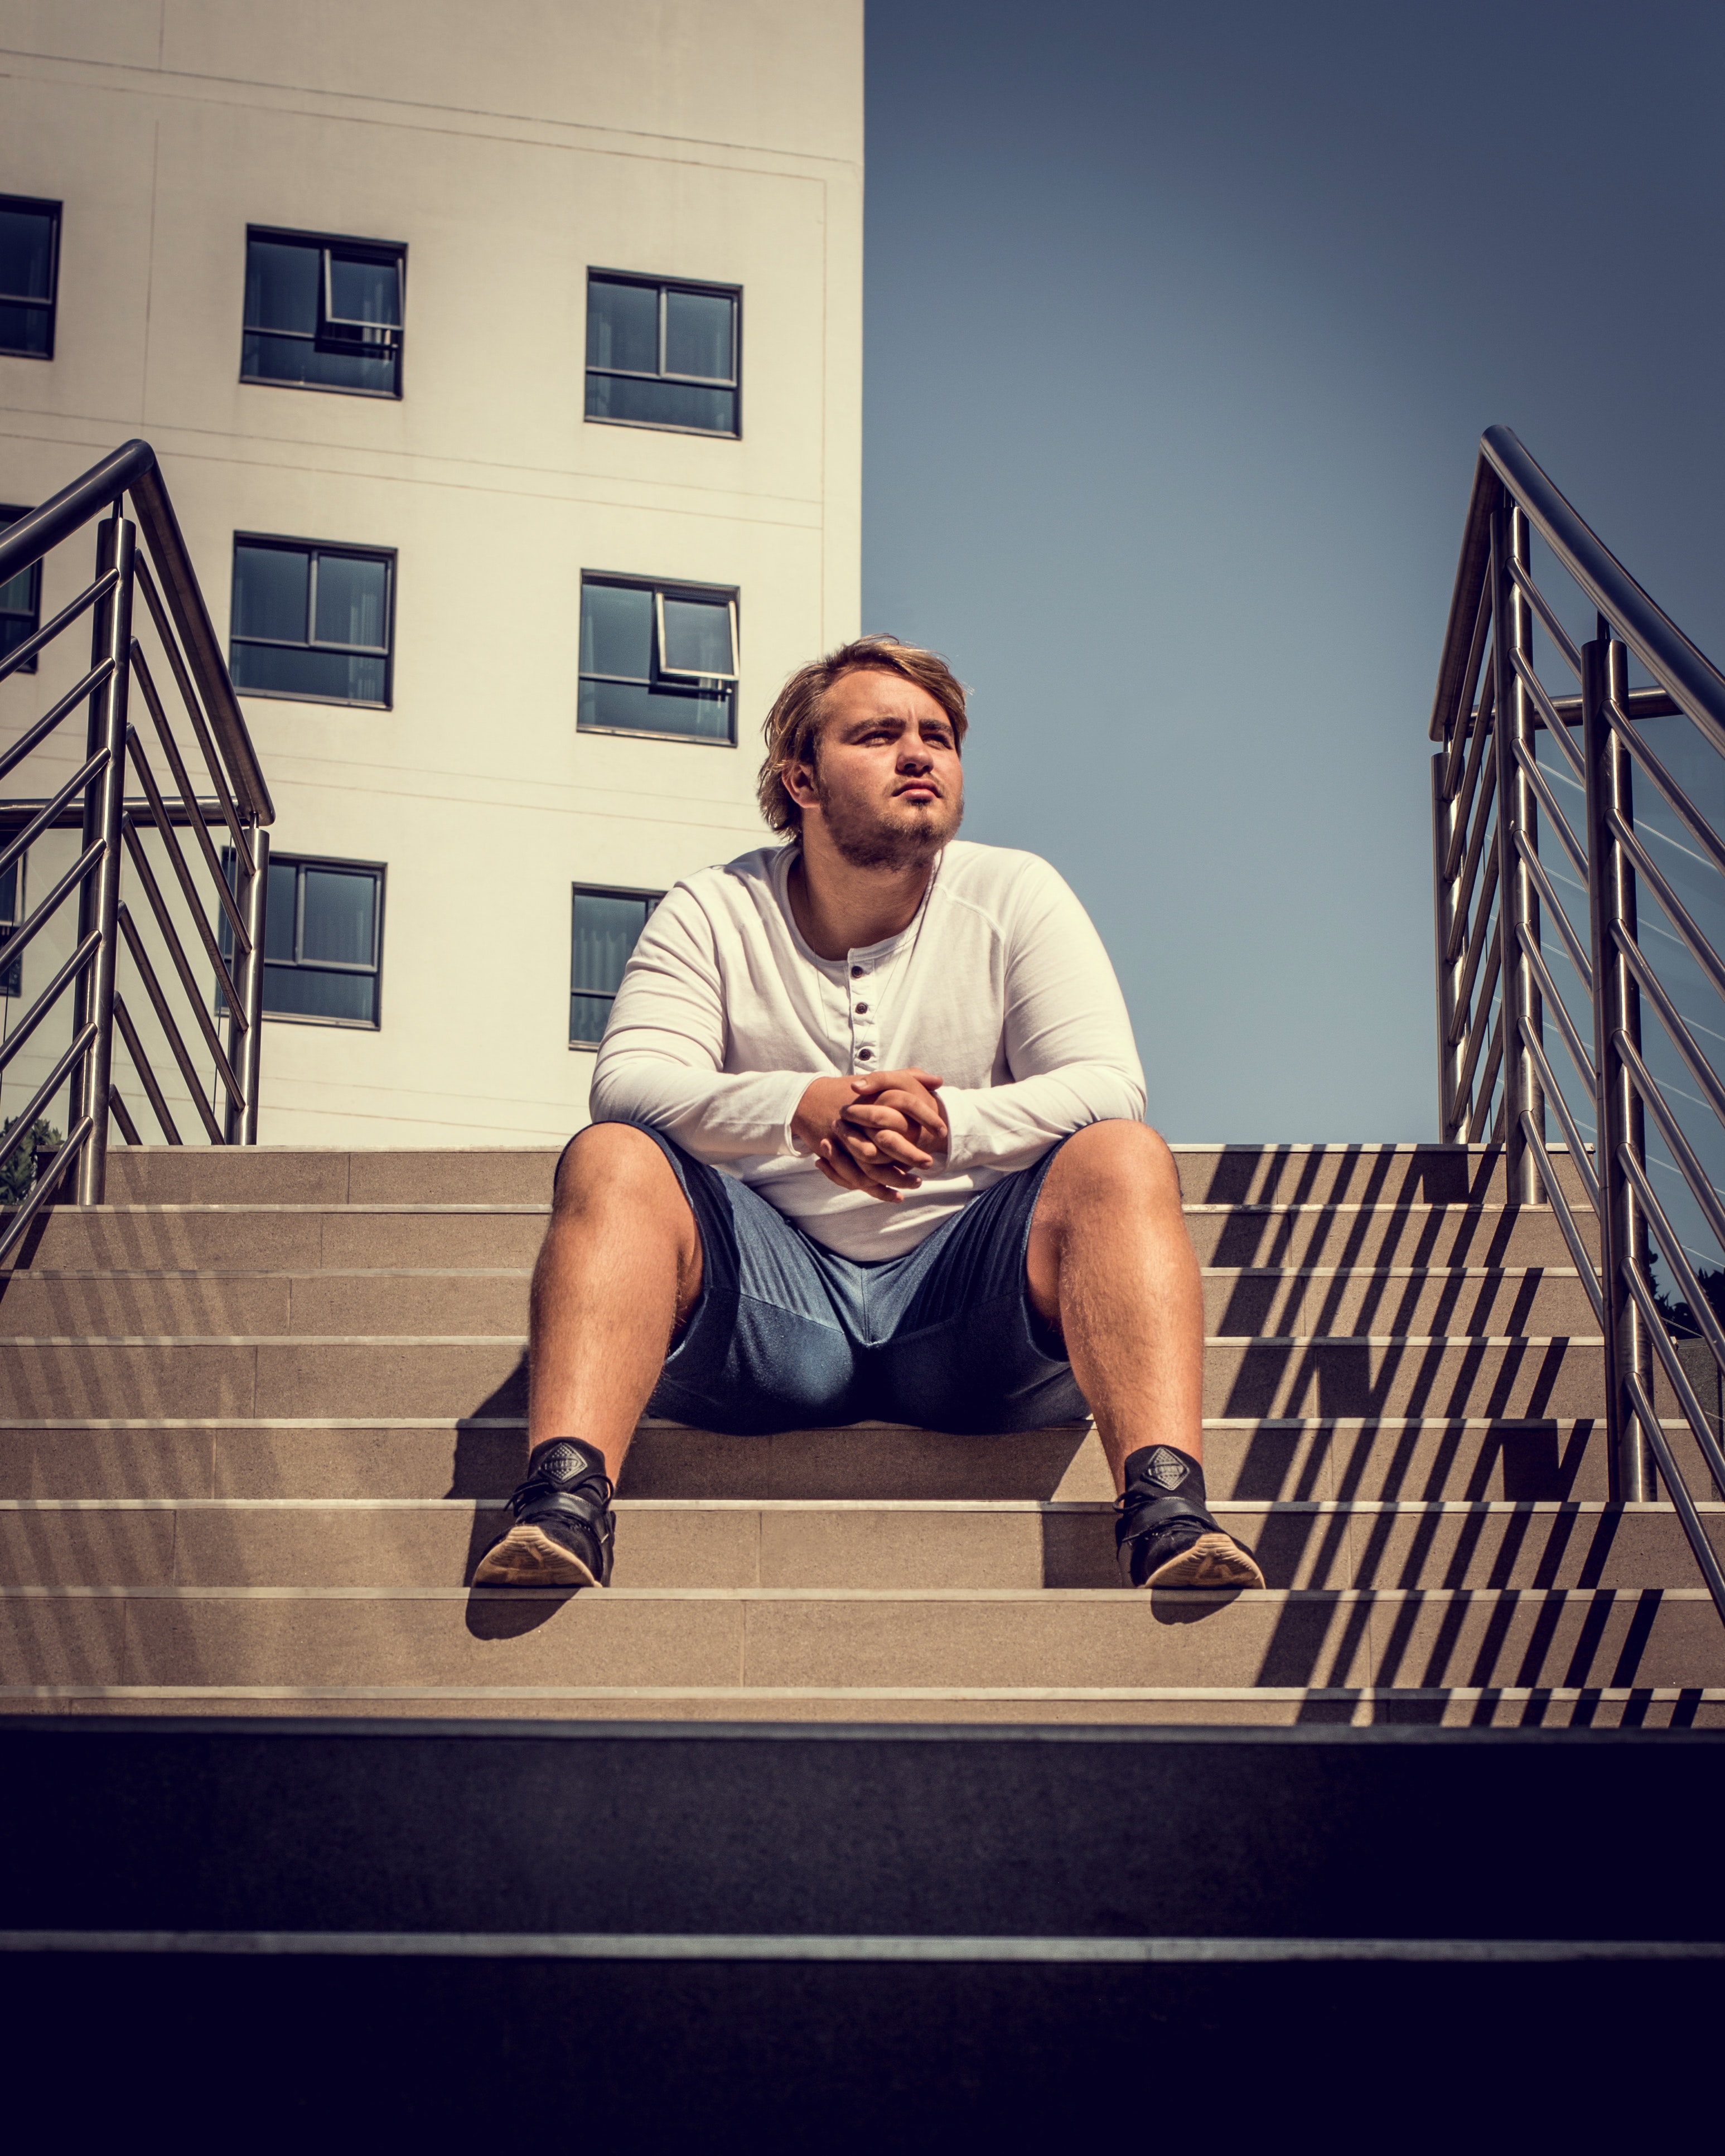
blue, cool, daytime, sky, sitting, fun, architecture, photography, room, muscle, smile, vacation, house, stairs, symmetry, t shirt, happy, style, square